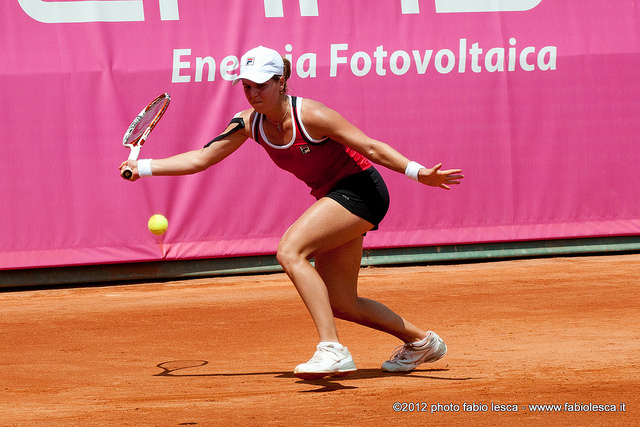
một người phụ nữ đang đưa vợt ra sau để đánh quả bóng tennis